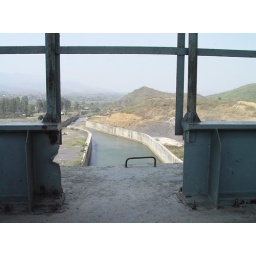
Khuga dam, will supply energy and water. They started building in 1983, resumed in 2002... should be running in 2007...